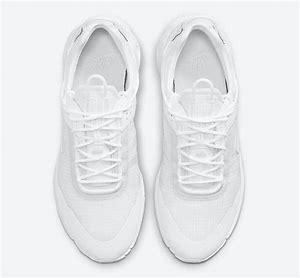
Brand: Nike
Model: React Live